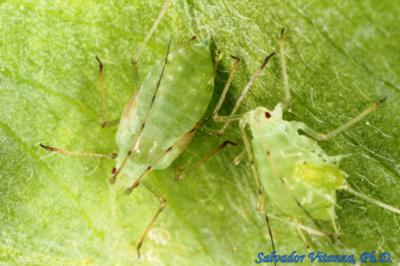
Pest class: pea_aphid